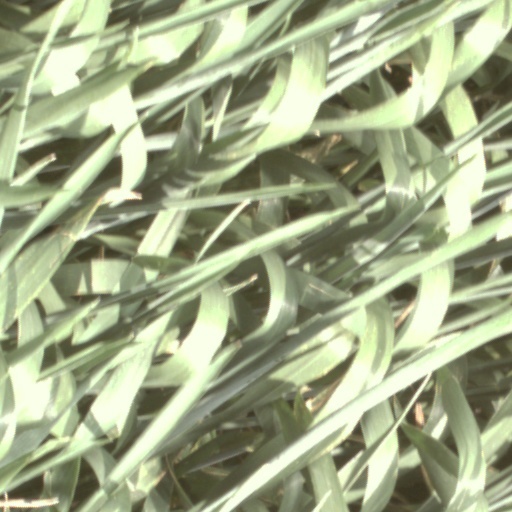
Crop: wheat